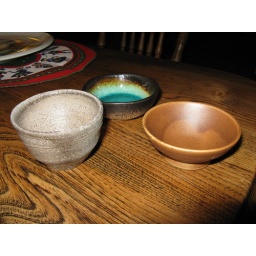
Japanese pottery purchased at the Tsukiji fish market in Tokyo, Japan